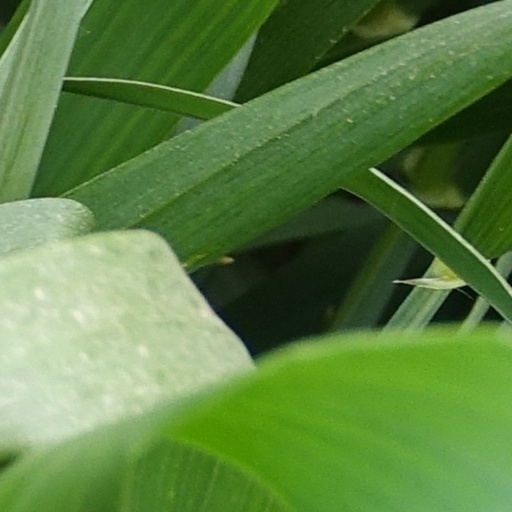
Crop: wheat